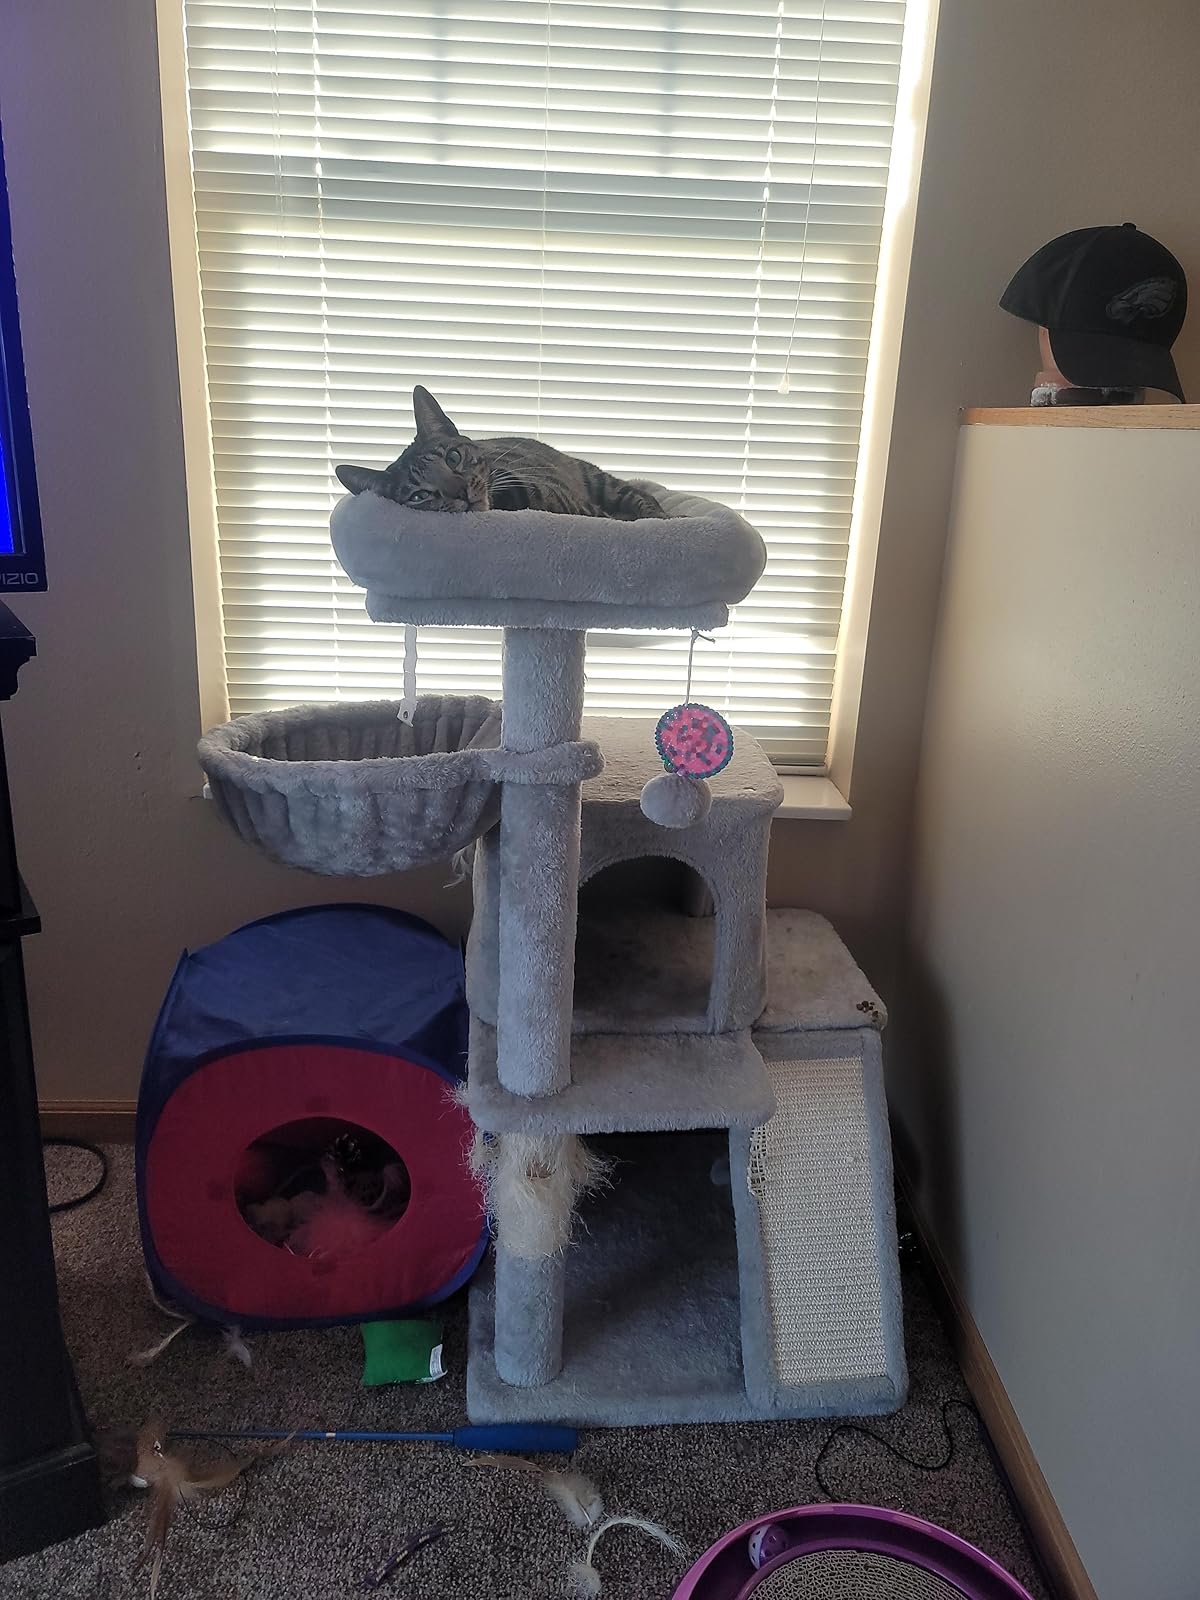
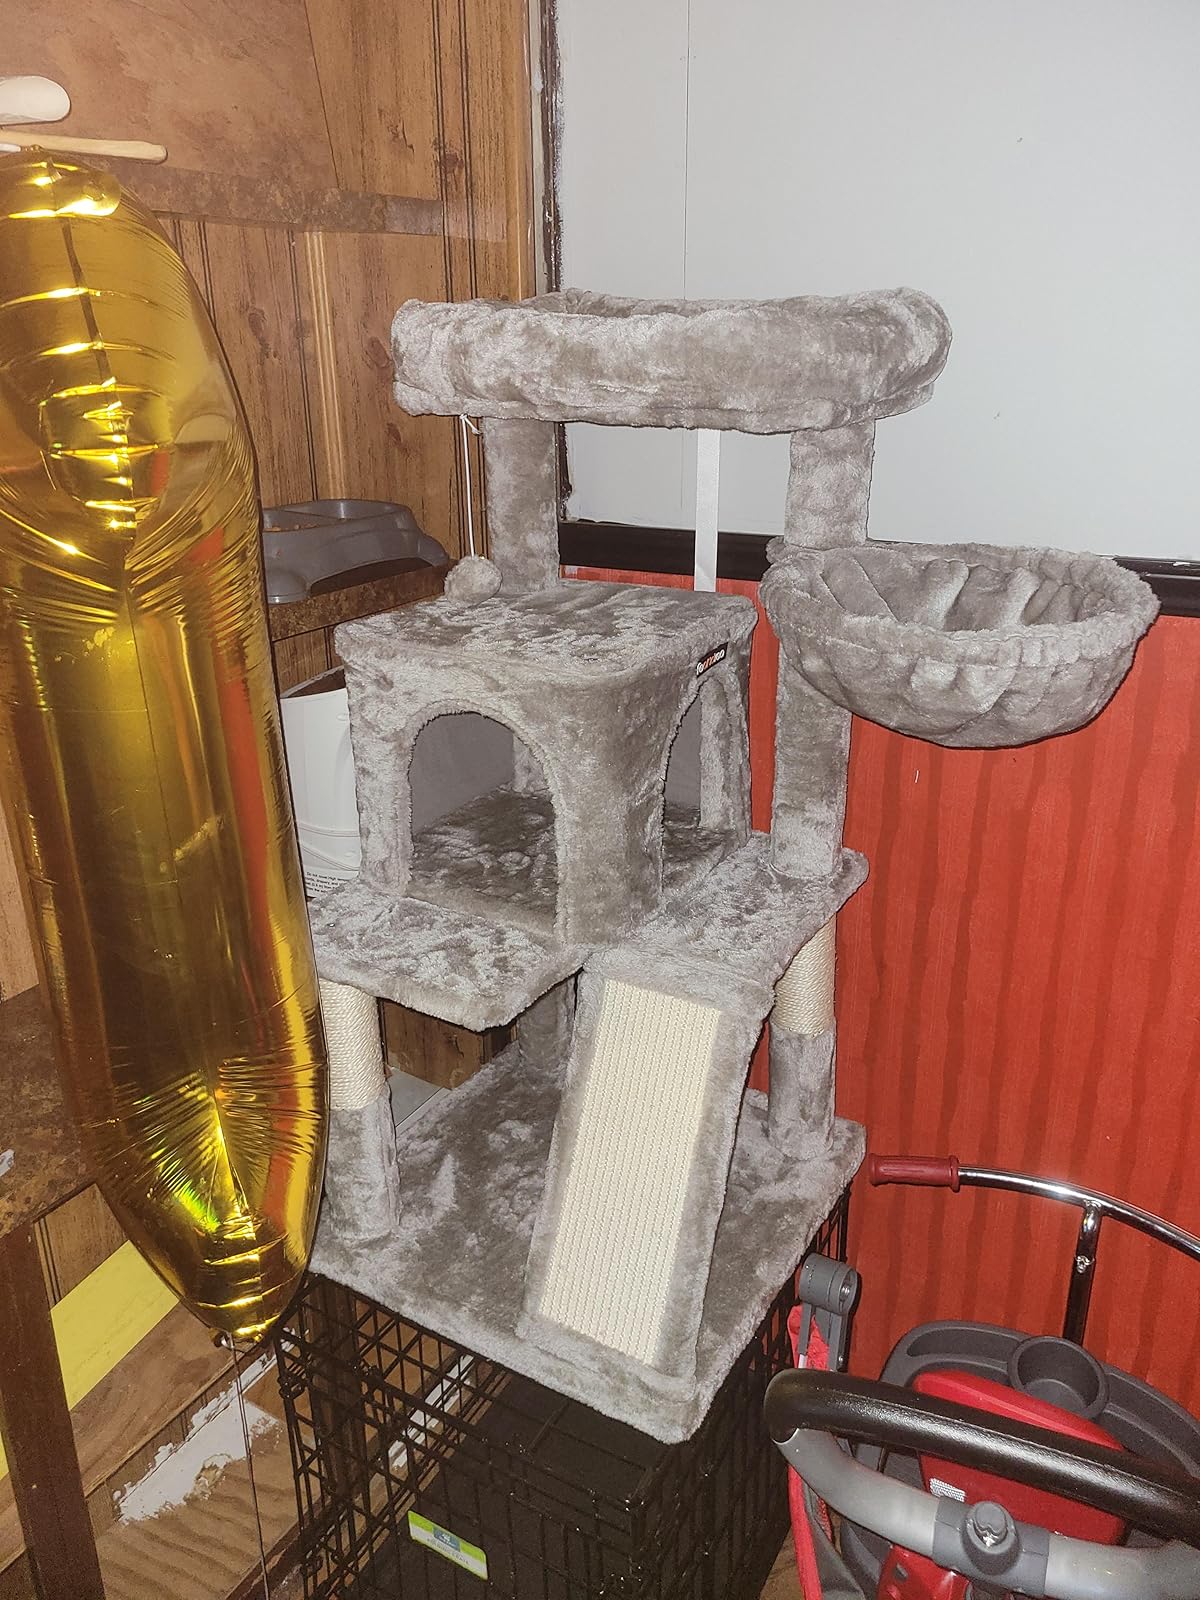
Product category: items_cat tree
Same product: yes